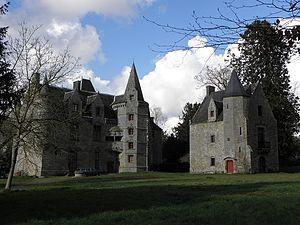
Château de Lanrigan (35).
Lanrigan est une commune française située dans le département d'Ille-et-Vilaine en Région Bretagne. Ces habitants sont nommés Lanriganais et Lanriganaises.